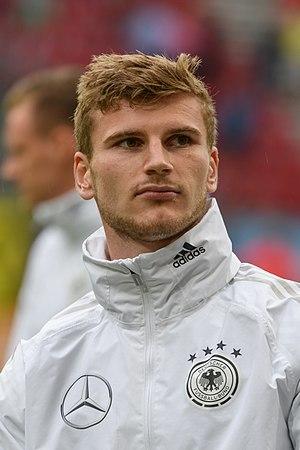
Timo Werner, né le 6 mars 1996 à Stuttgart en Allemagne, est un footballeur international allemand qui évolue au poste d'attaquant au Chelsea FC.